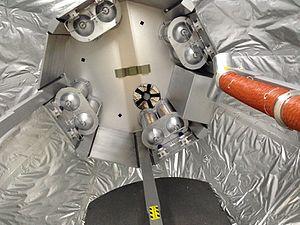
BEAM est un module habitable expérimental développé pour la Station spatiale internationale qui doit permettre de tester la technique de l'habitat spatial gonflable. Le module, dont le volume interne pressurisé une fois déployé est de 16 m³, est amarré à la station spatiale en avril 2016 et il sera testé durant 2 ans. Cette expérience développée par la société Bigelow Aerospace pour le compte de la NASA en exploitant des technologies mises au point pour le projet TransHab doit permettre à l'agence spatiale américaine d'accroître sa maîtrise technologique de ce mode de construction qui permet une réduction de masse et donc de coût de lancement.